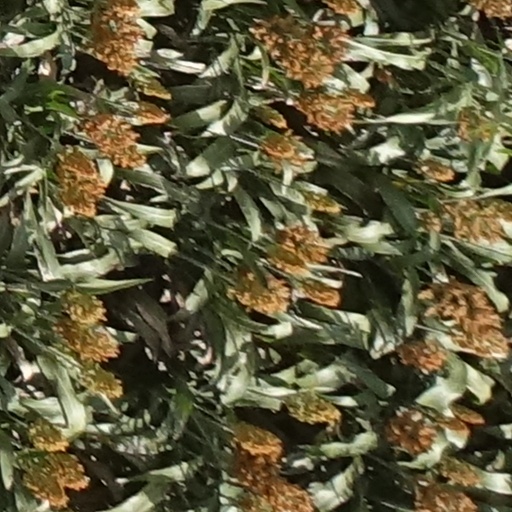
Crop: sorghum